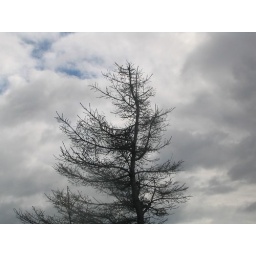
dead pine against a gray sky. I ate lunch near this pine